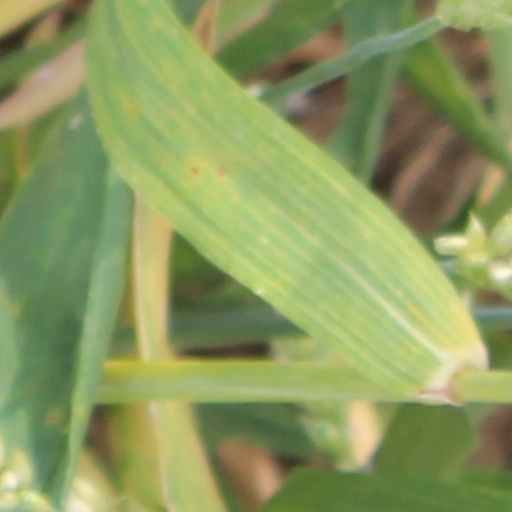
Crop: wheat